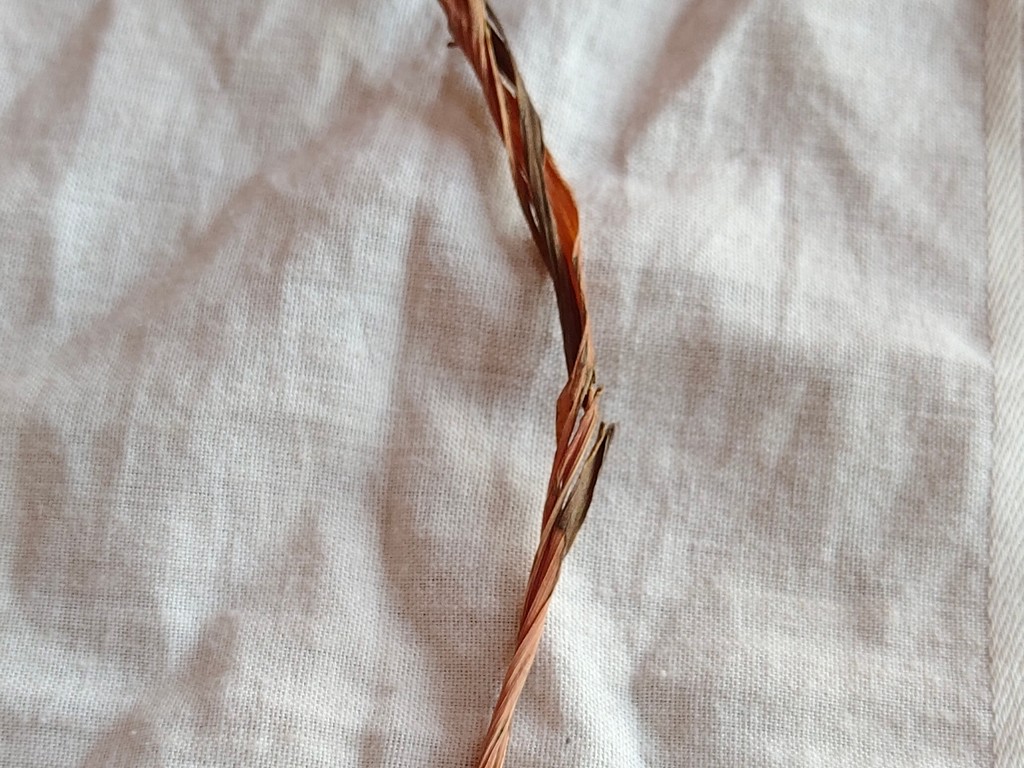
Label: Dried